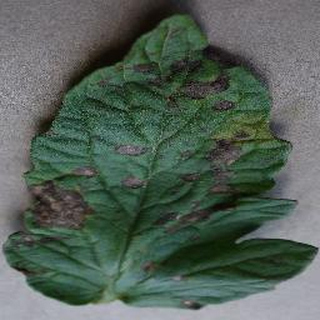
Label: tomato_early_blight